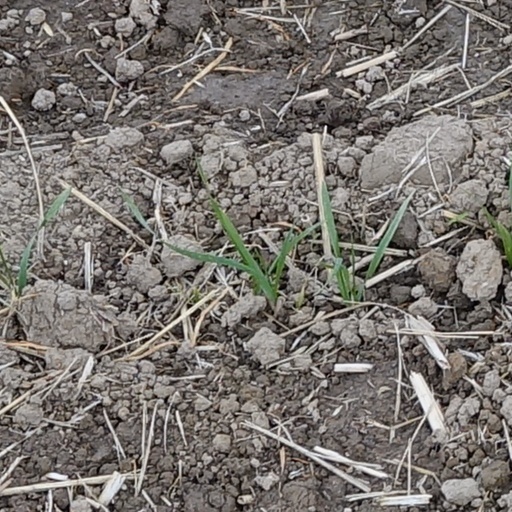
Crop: wheat